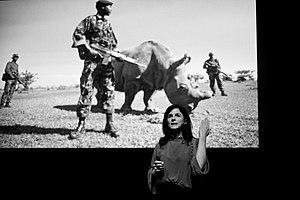
Ami Vitale devant sa photo d'un rhinocéros entouré de gardes forestiers, sur la scène du festival World Press Photo 2018 à Amsterdam
Ami Vitale est une photojournaliste et photographe documentaire américaine née en 1971.